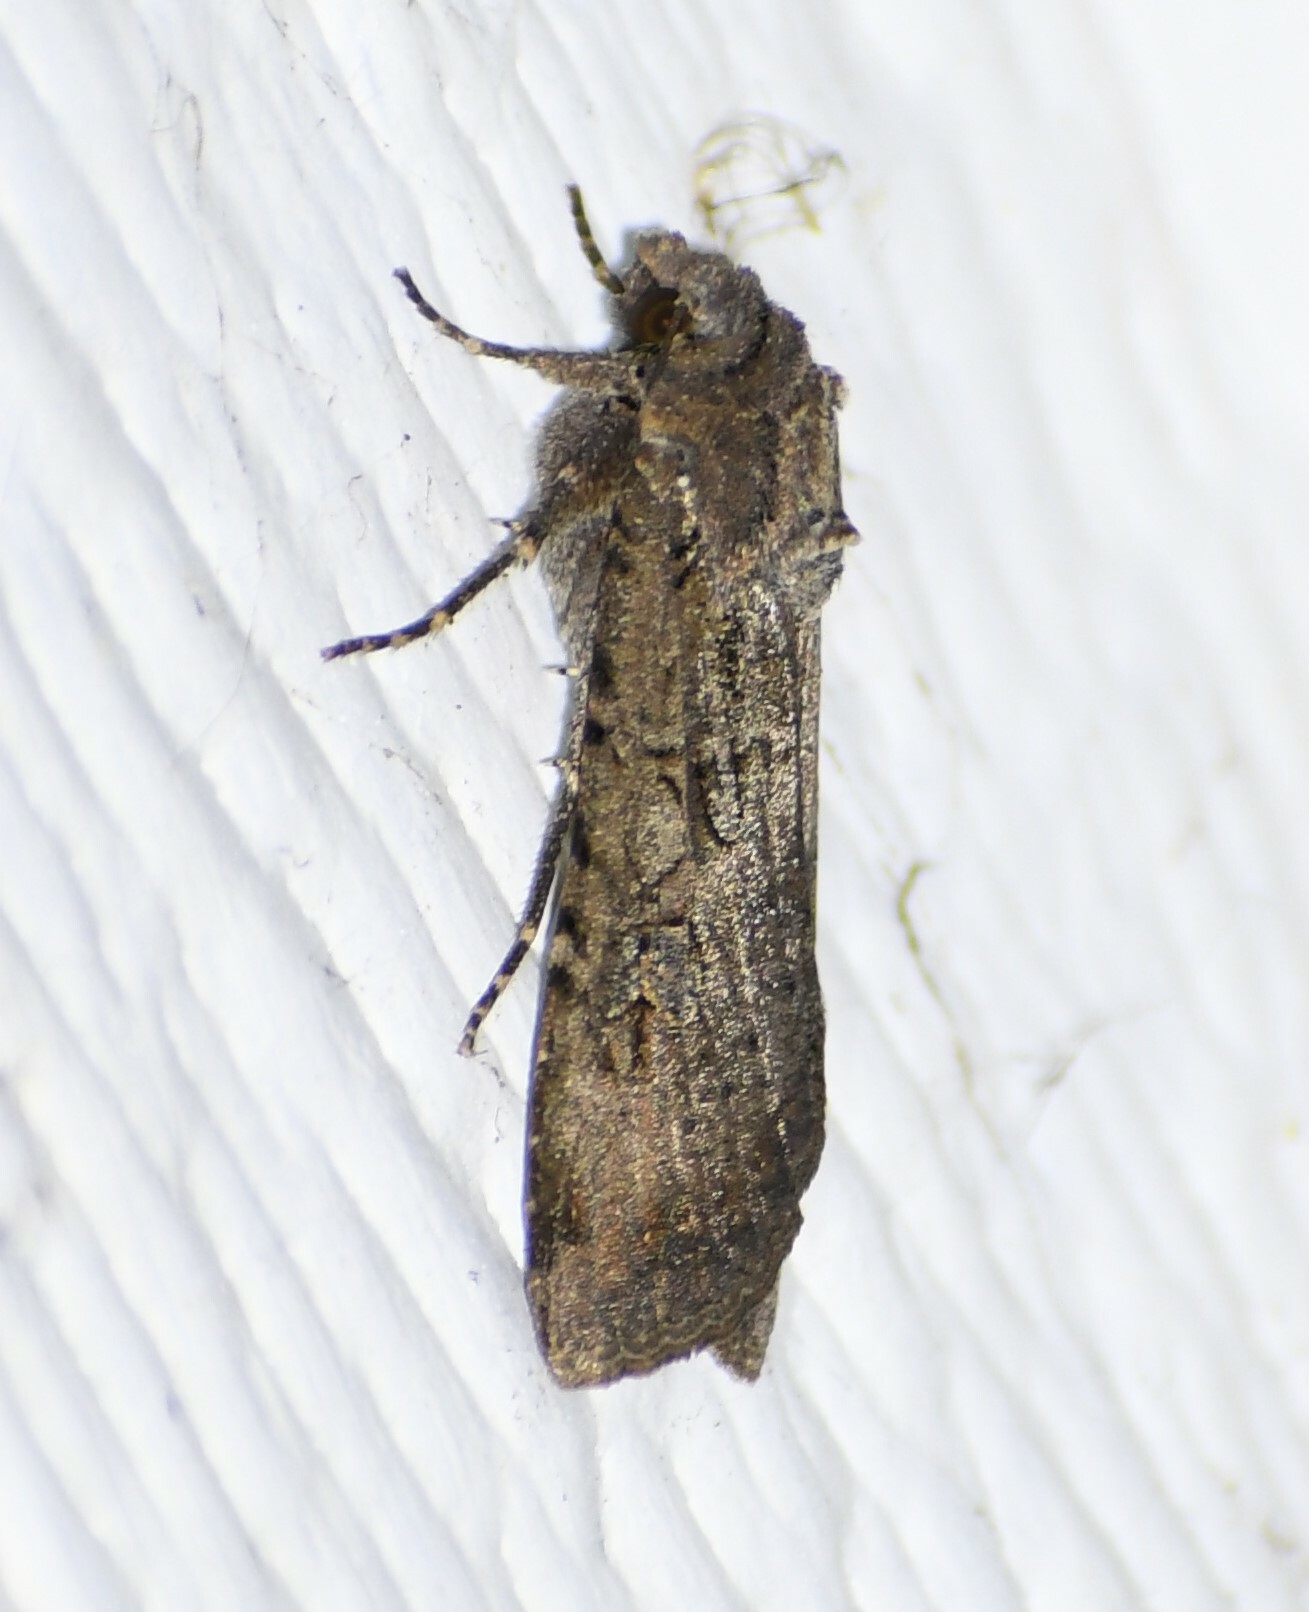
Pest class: cutworms